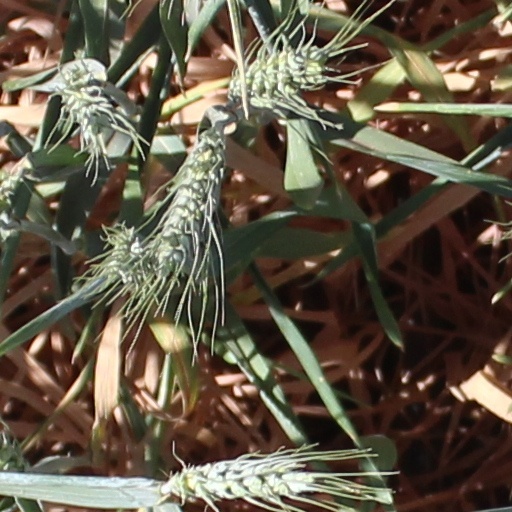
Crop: wheat